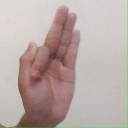
अक्षर: फ